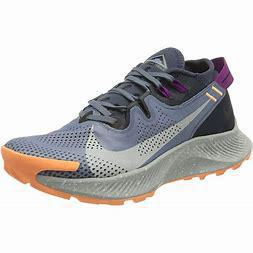
Brand: Nike
Model: Pegasus 41